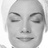
Emotion: happy